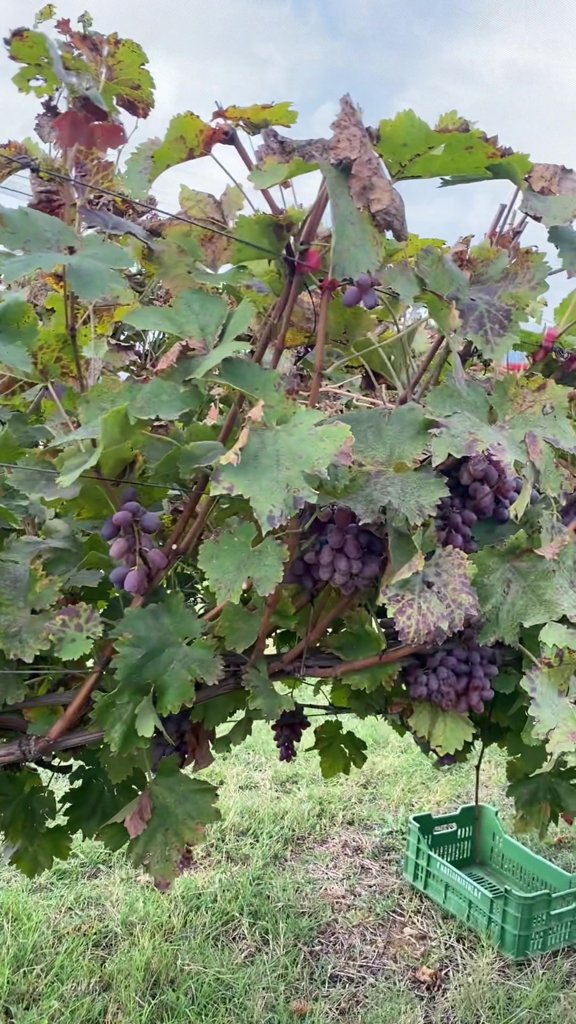
Berries visible: 100
Grape clusters: 7